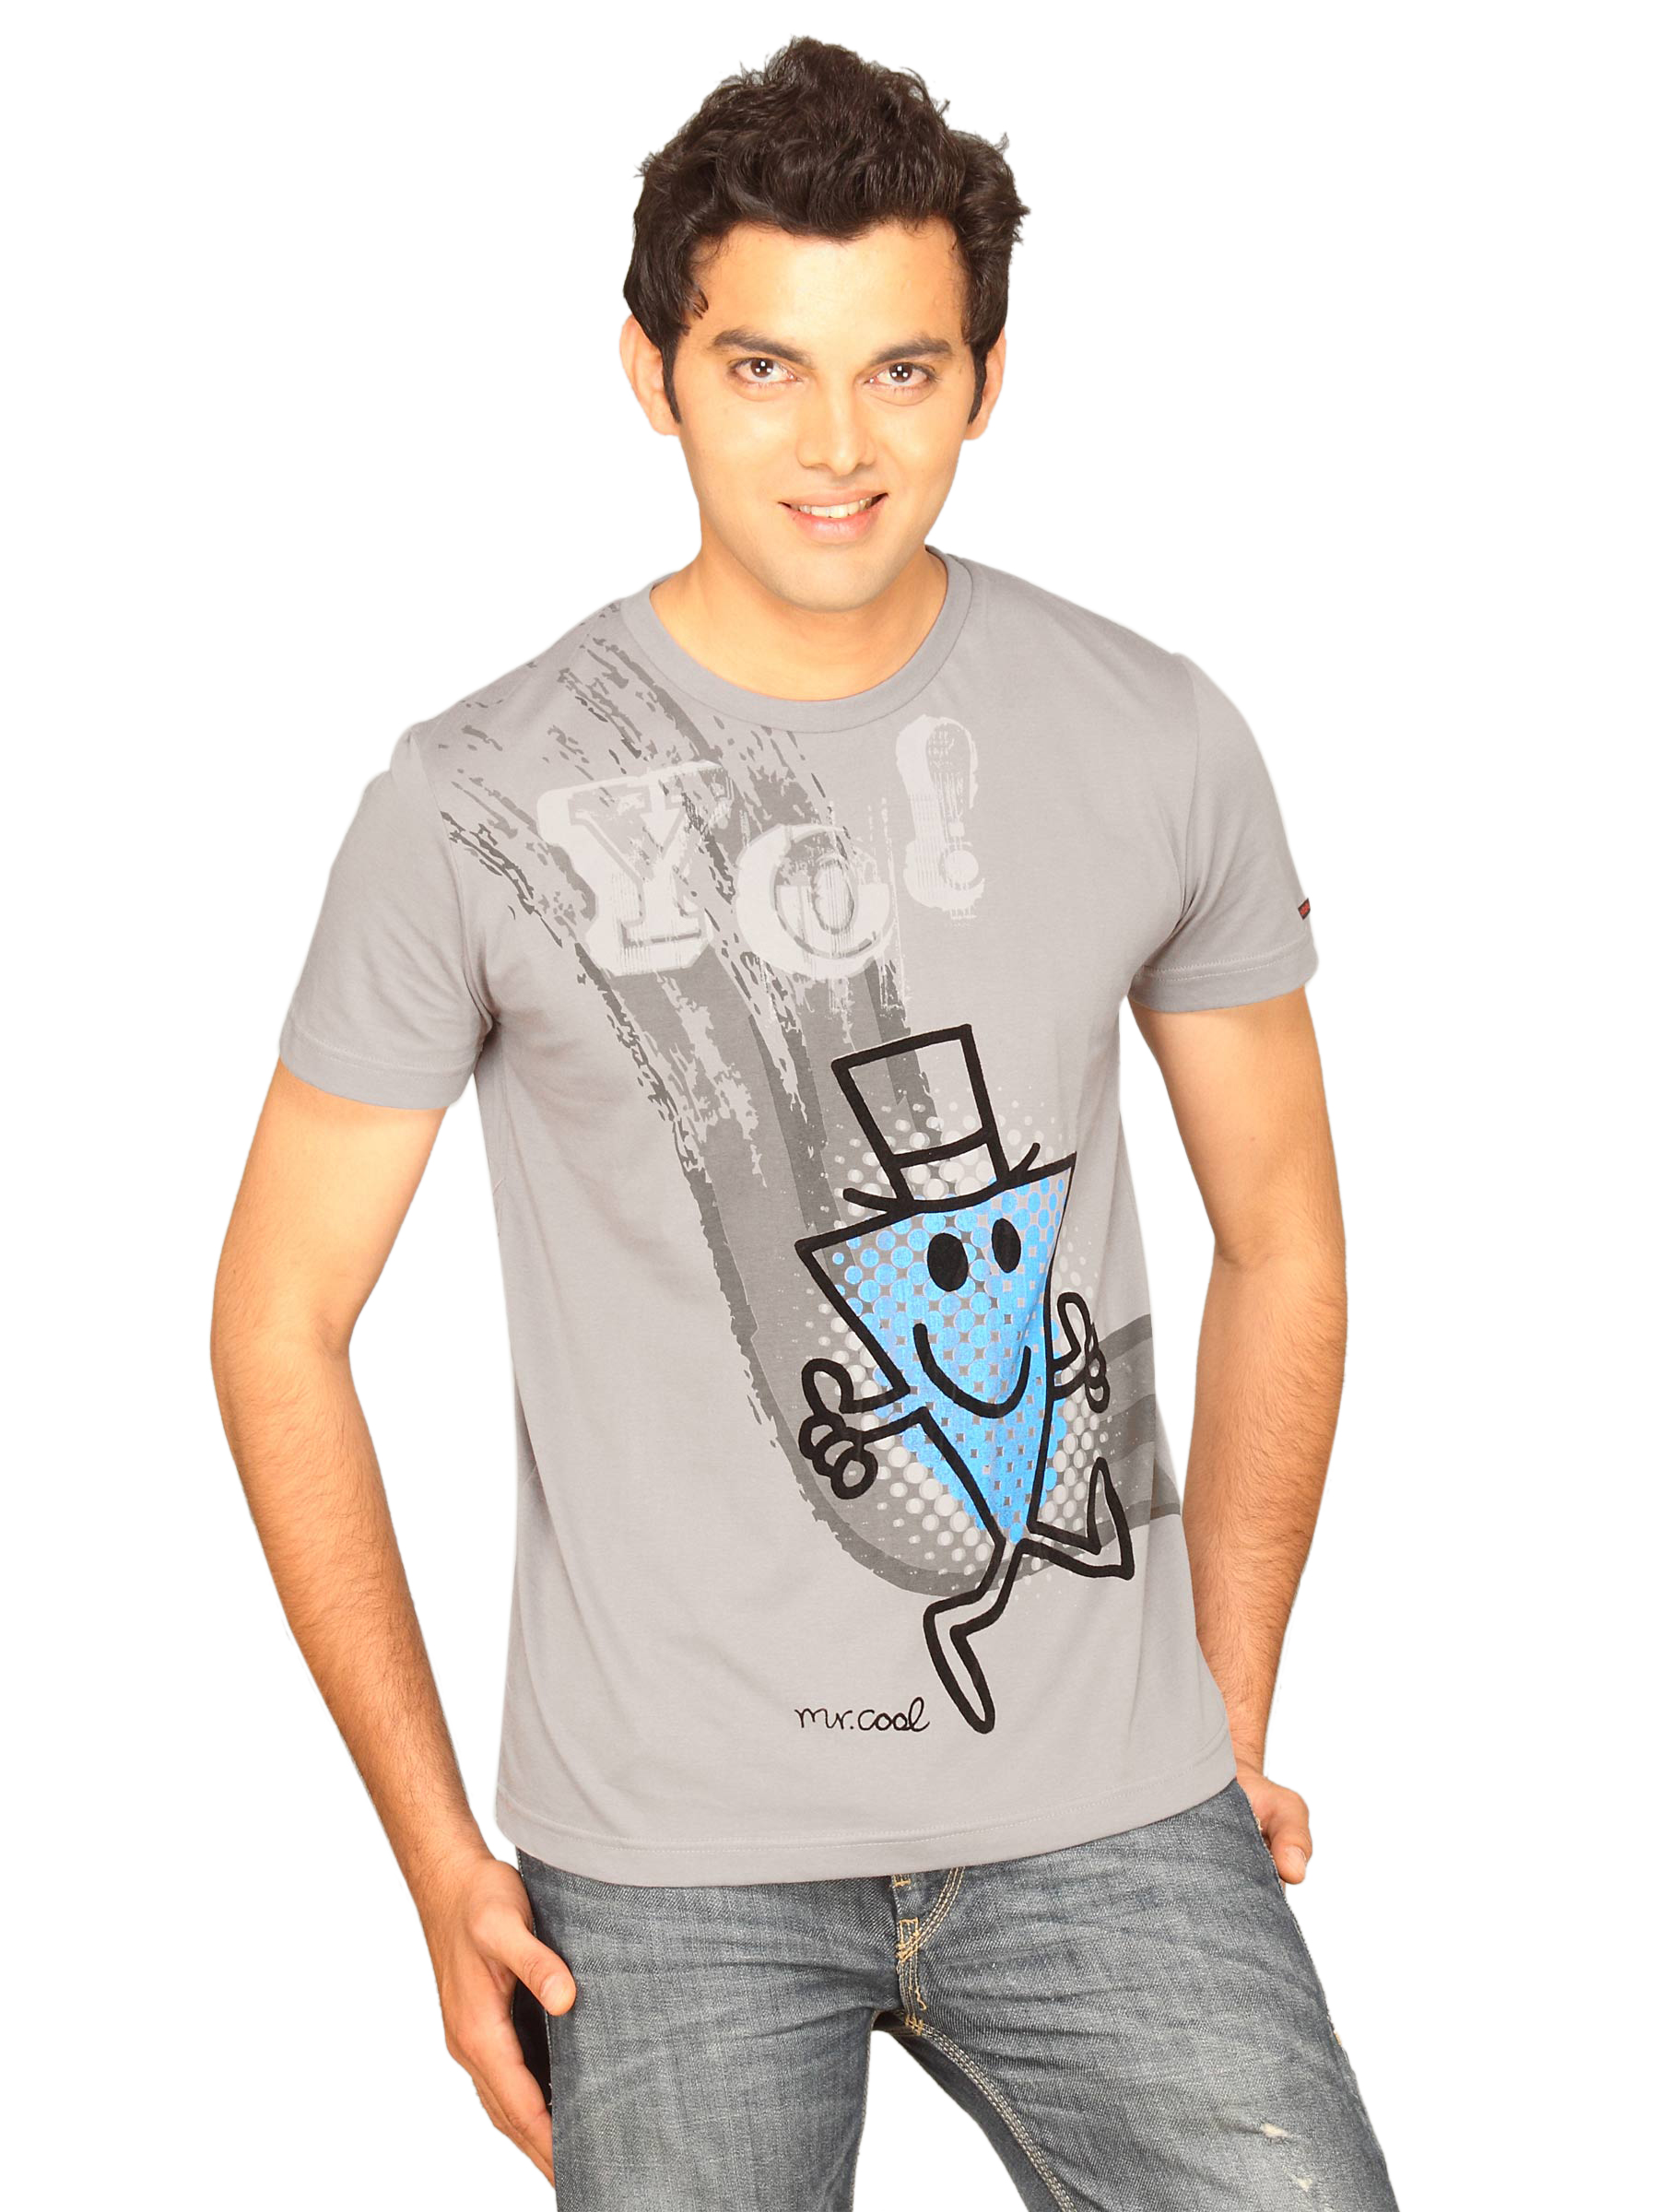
Mr.Men Men's Cool Soft Grey T-shirt
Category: Apparel / Topwear / Tshirts
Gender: Men
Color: Grey
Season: Summer 2011
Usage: Casual